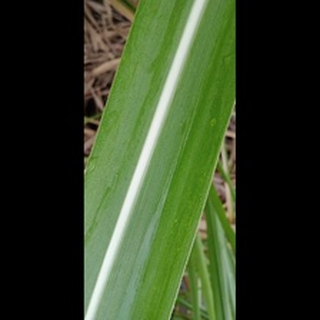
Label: healthy_sugarcane